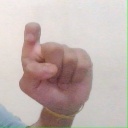
अक्षर: इ